Edward L. Hamilton

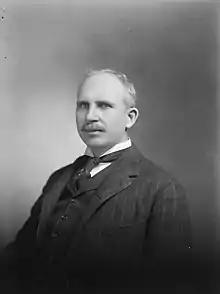
Edward LaRue Hamilton

Edward La Rue Hamilton (December 9, 1857 – November 2, 1923) was a politician from the U.S. state of Michigan.